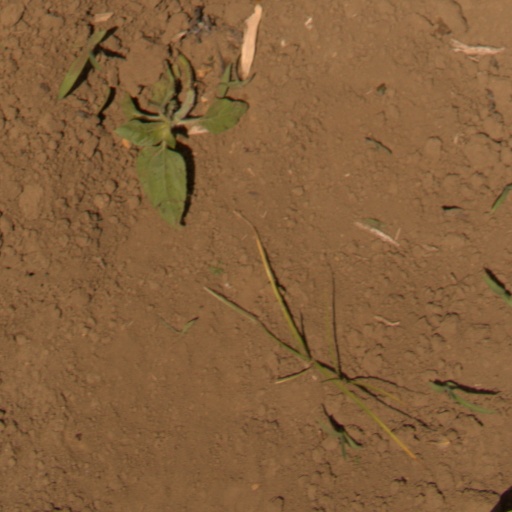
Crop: Jerusalem artichoke